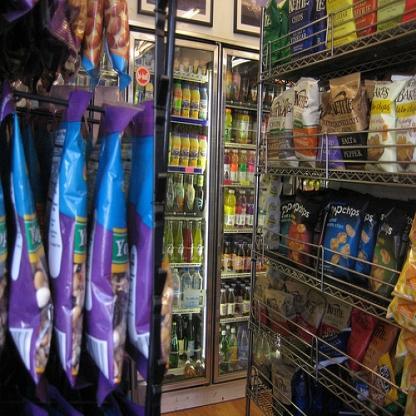
Scene: Indoor